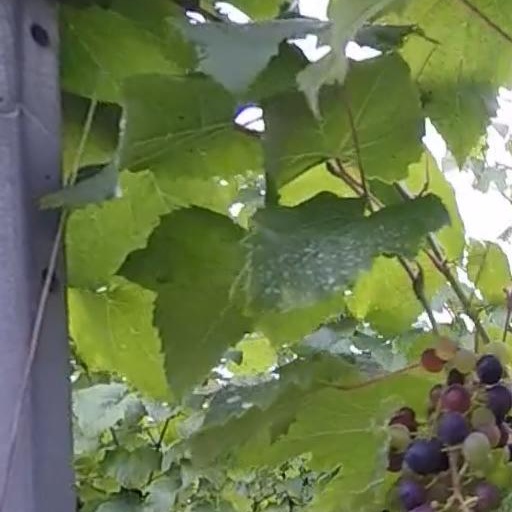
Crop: grape